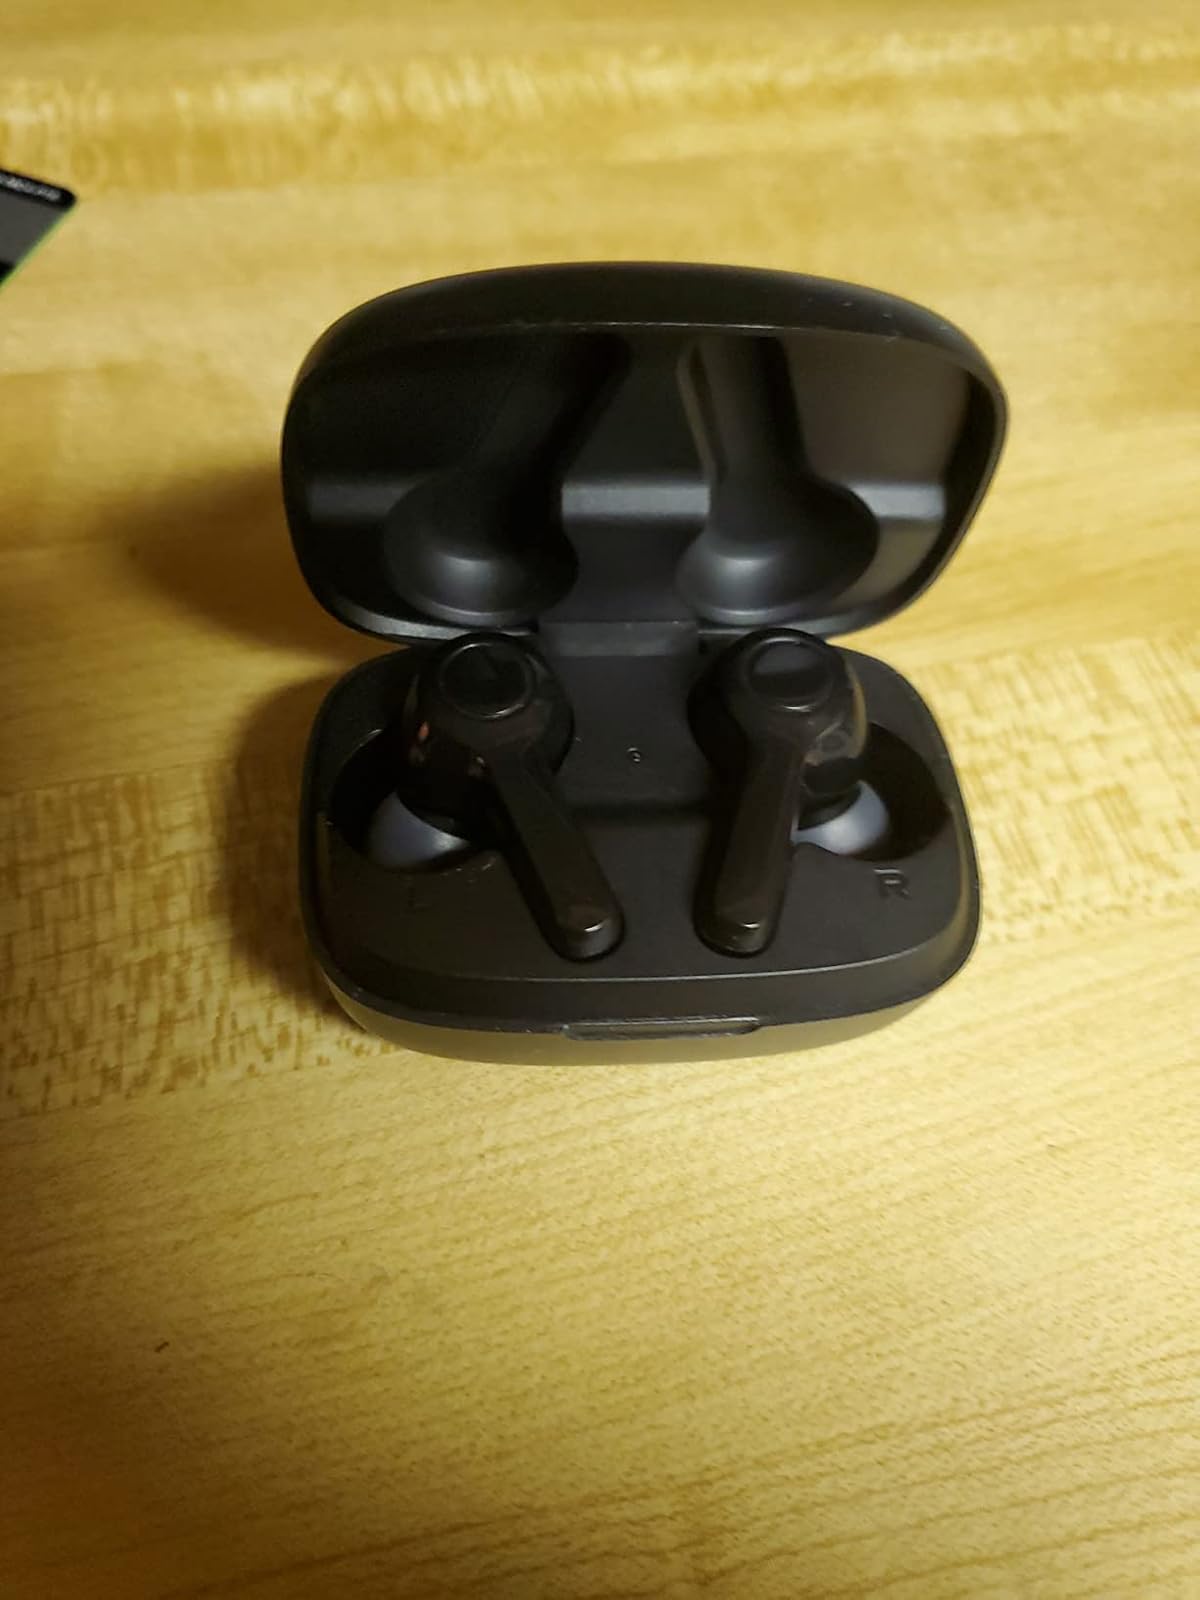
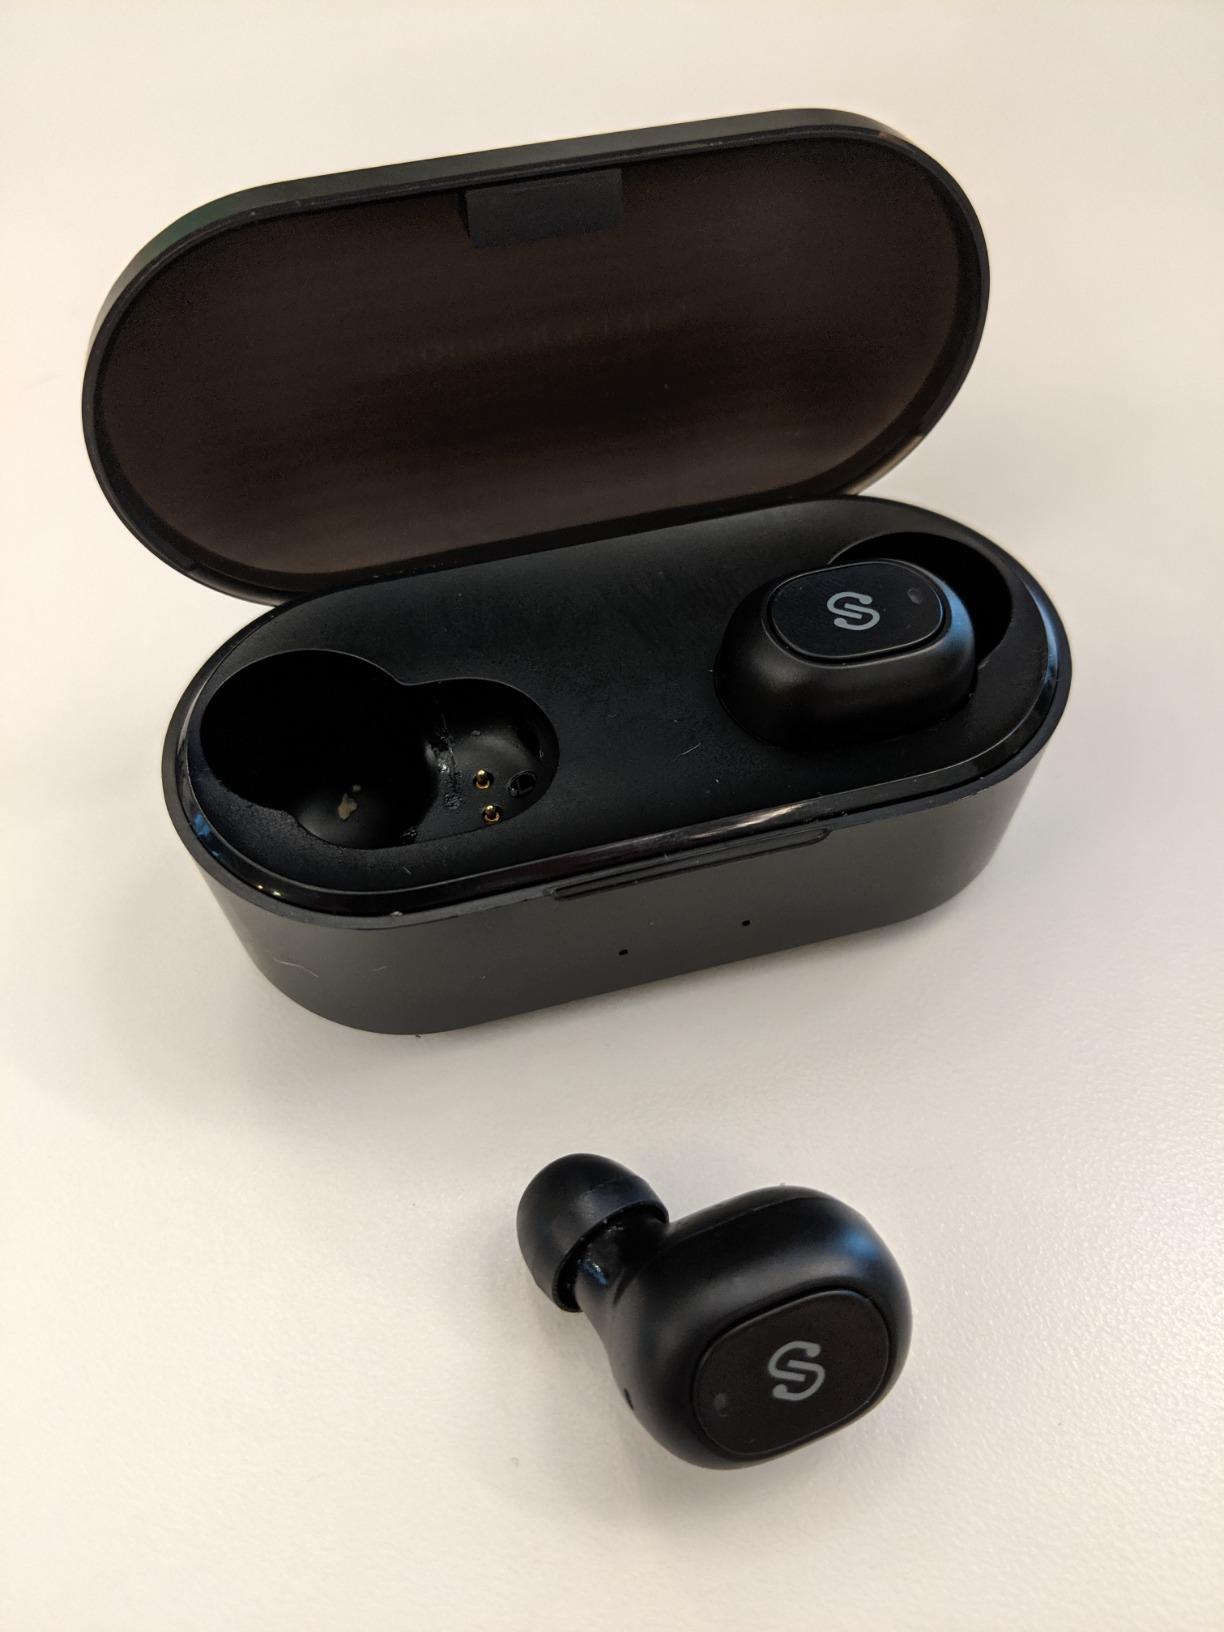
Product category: earbuds
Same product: no